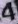
Number: 4